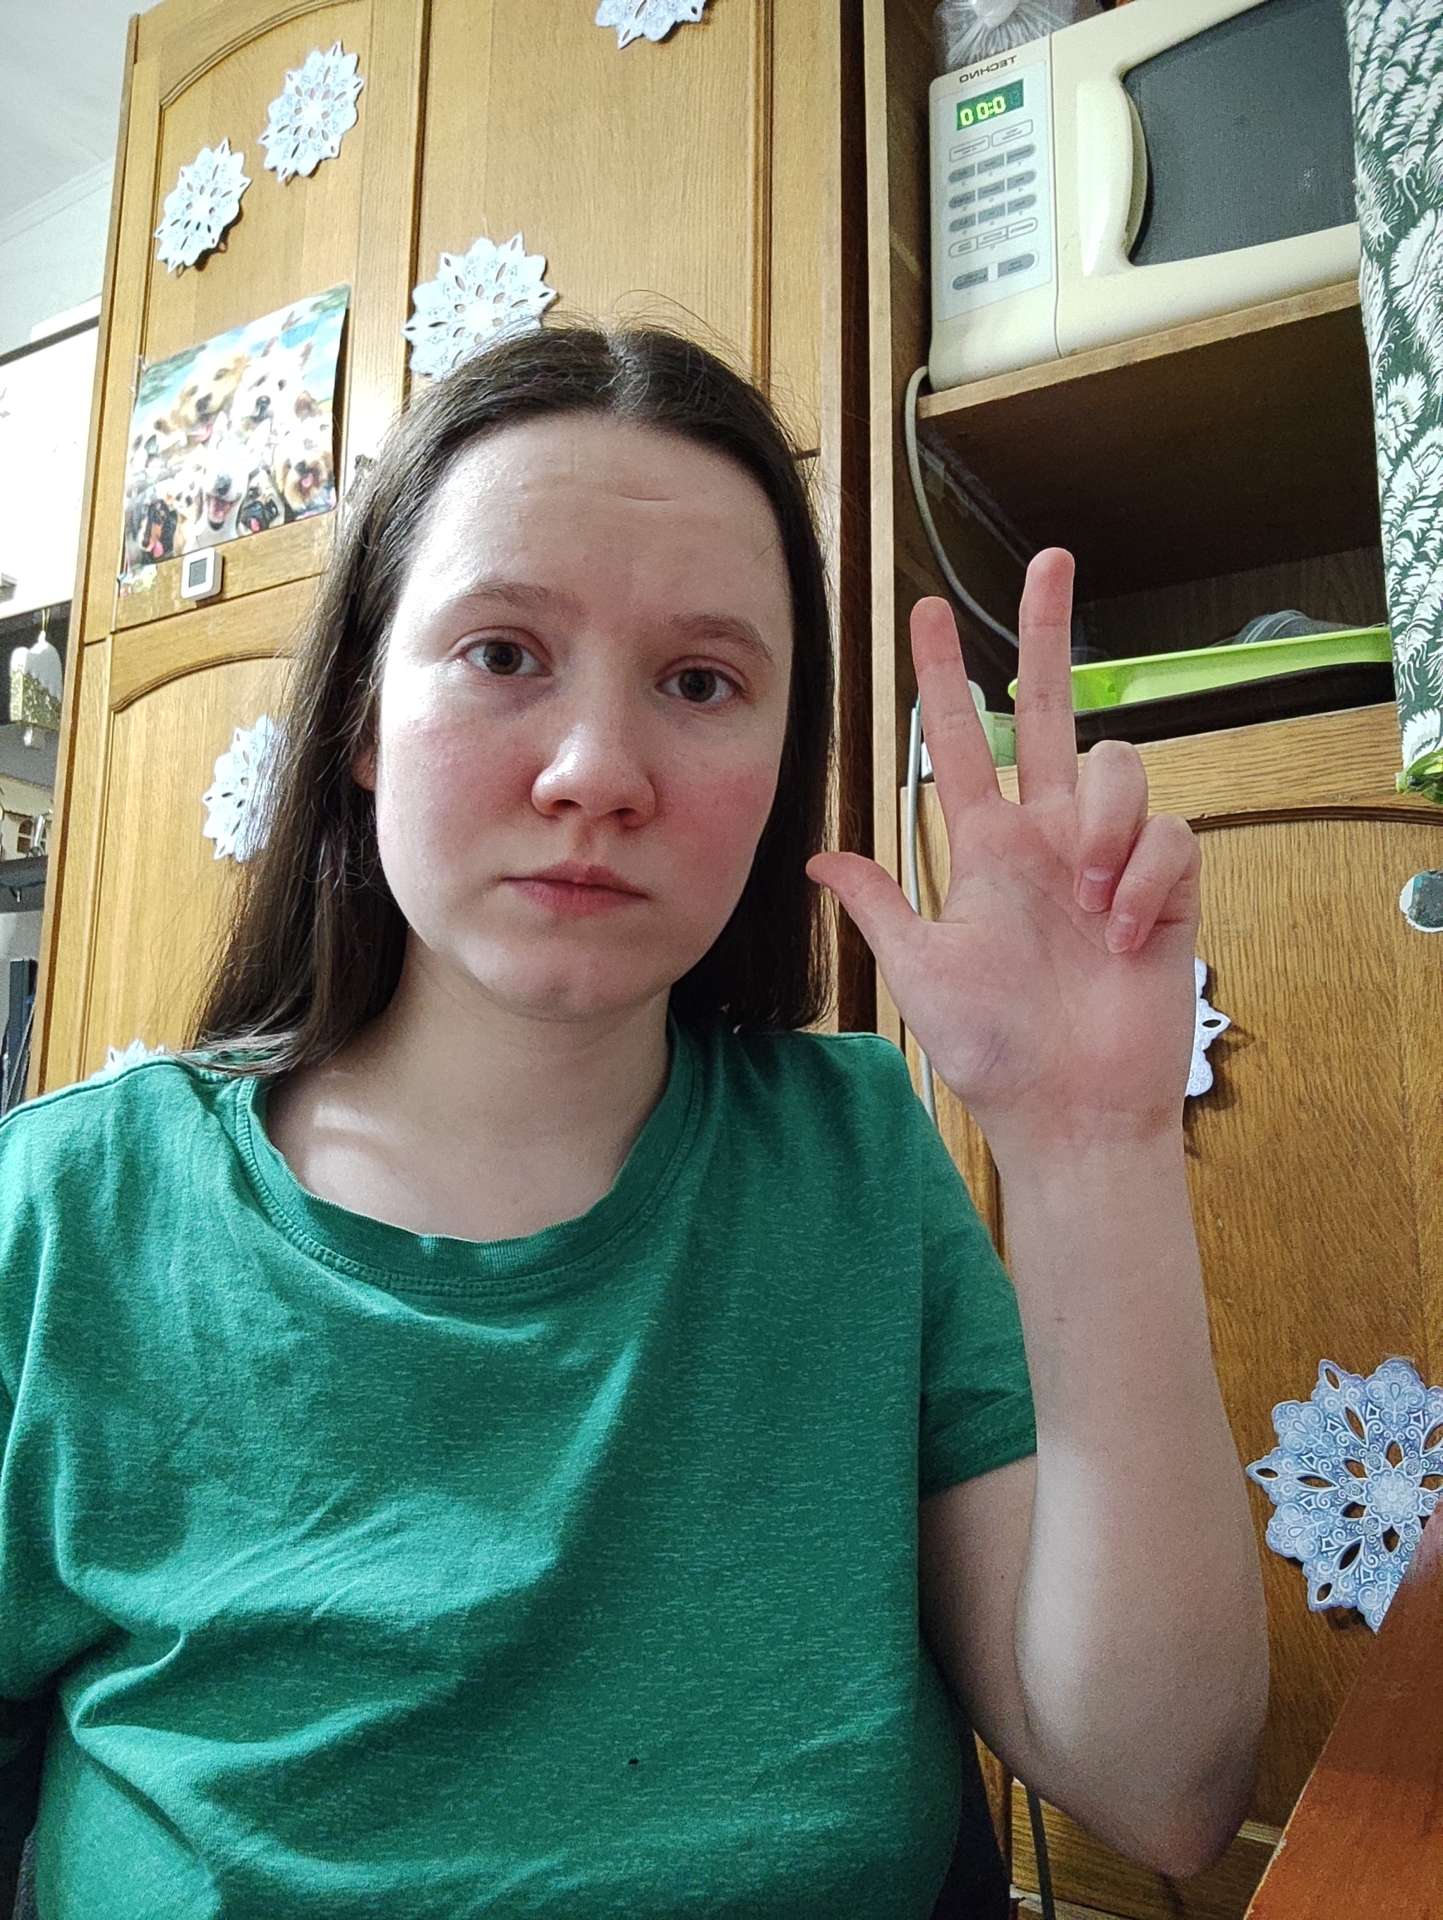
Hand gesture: three2